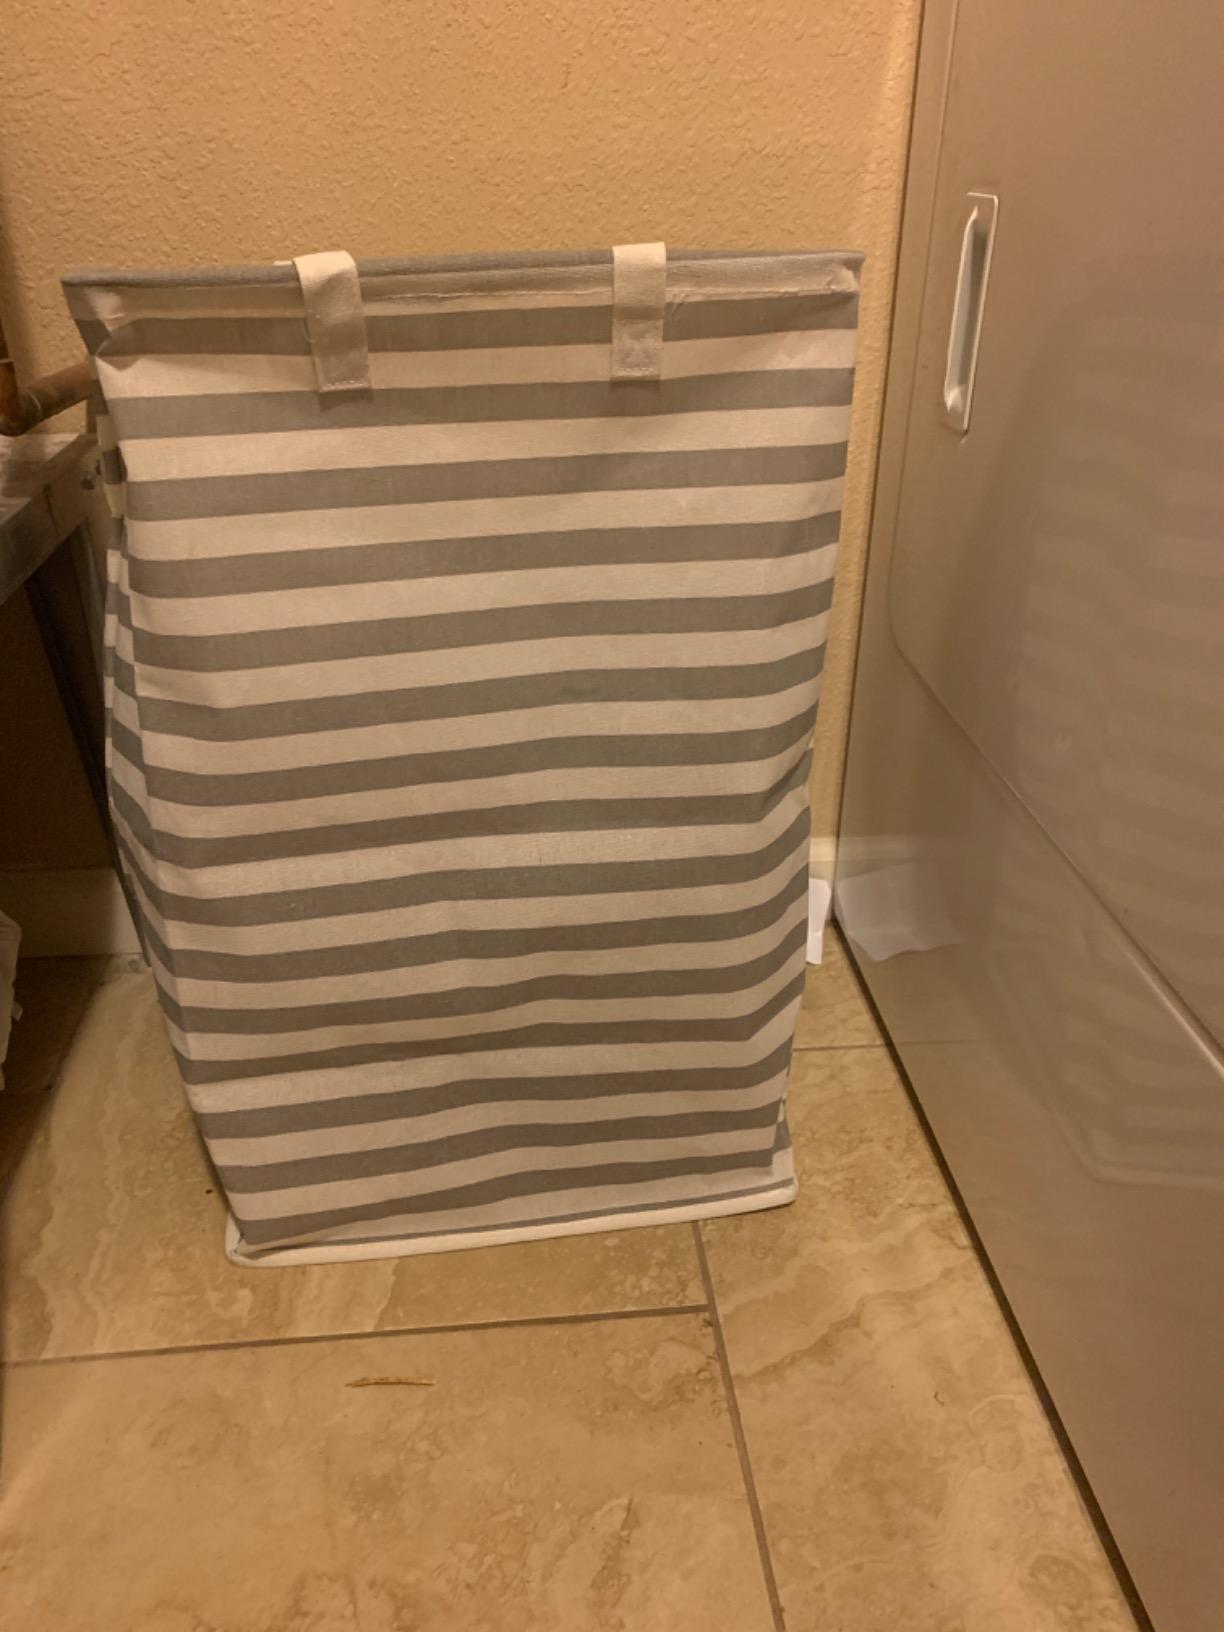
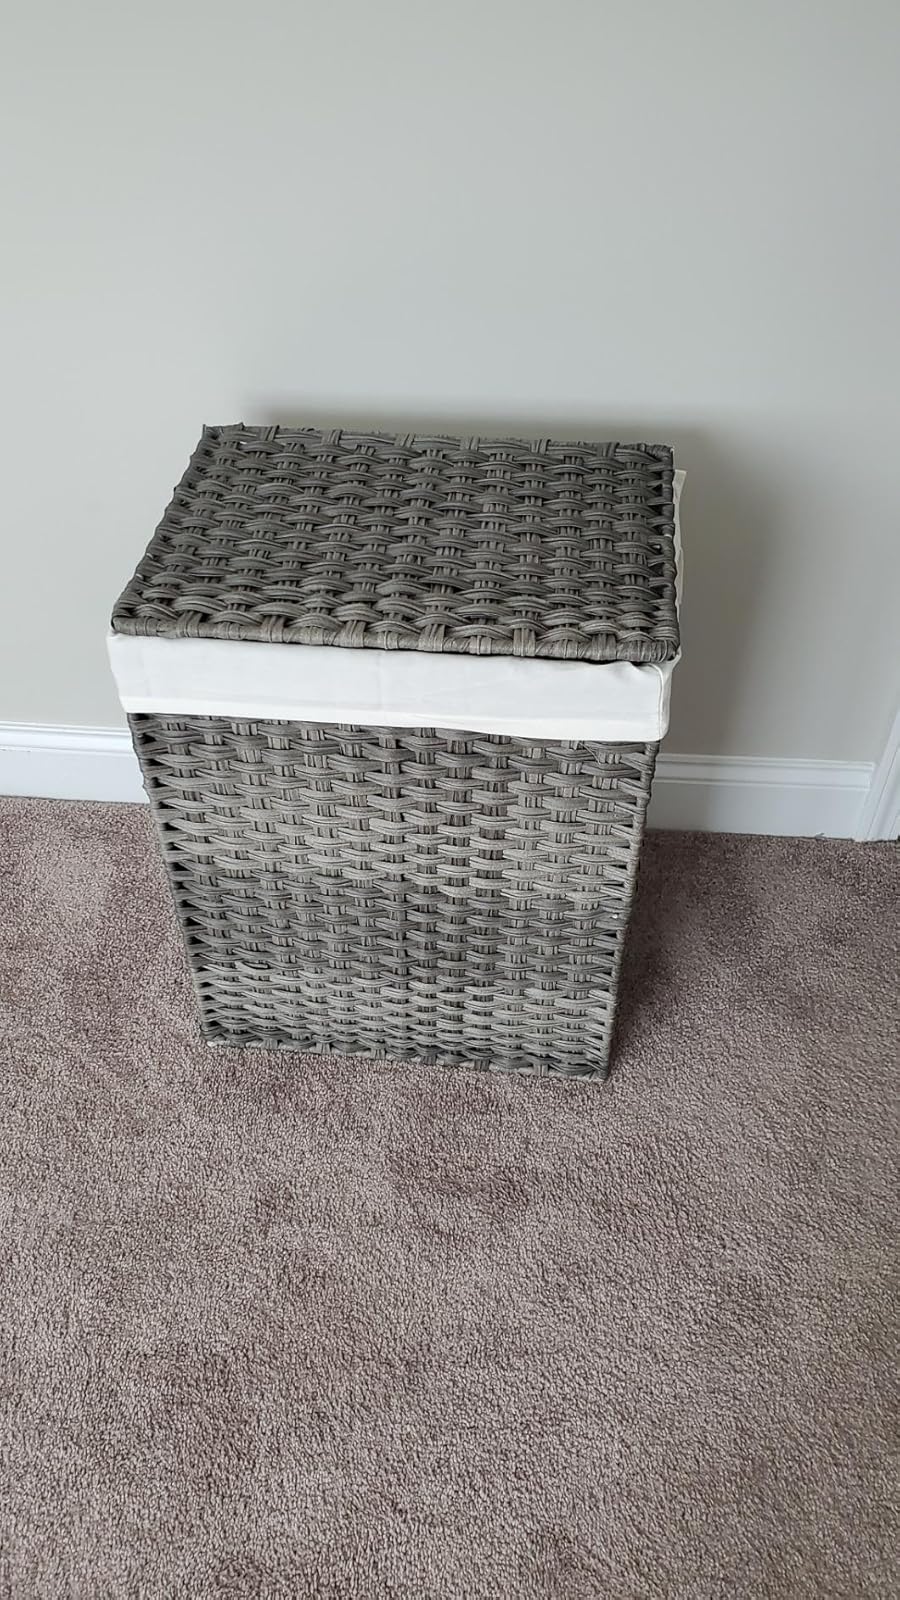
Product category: items_hamper
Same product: no